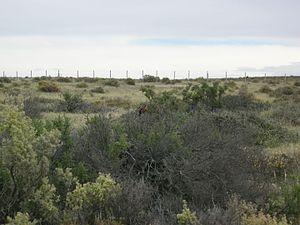
Sturnelle australe (Sturnella loyca) mâle photographié sur la péninsule Valdès (province de Chubut, Argentine).